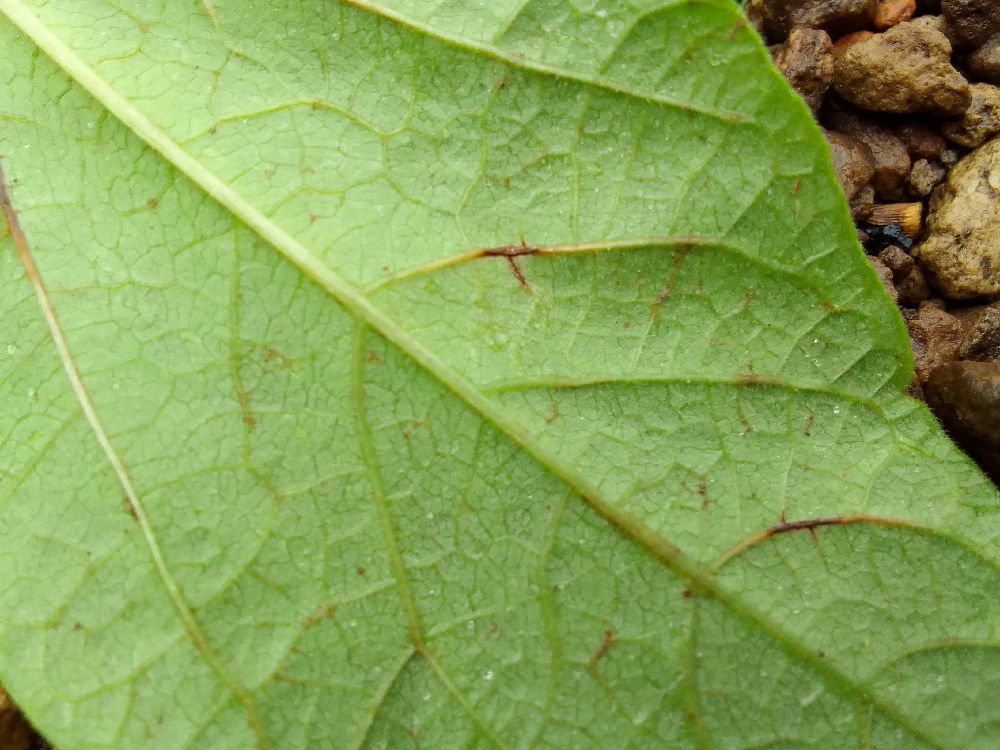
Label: anthracnose